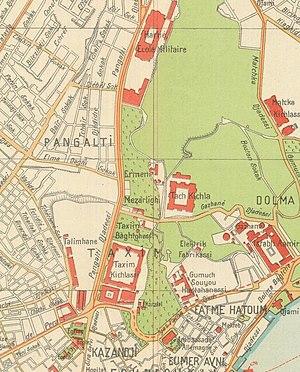
Le cimetière arménien de Pangaltı est un cimetière situé sur la rive européenne d'Istanbul, dans le district de Şişli, dans le quartier de İnönü. Situé sur la rive nord de la Corne d'Or, il a été créé au XVIᵉ siècle, à l'époque en périphérie de Constantinople. Il a été détruit après l'établissement de la république de Turquie et la guerre qui l'a précédée.